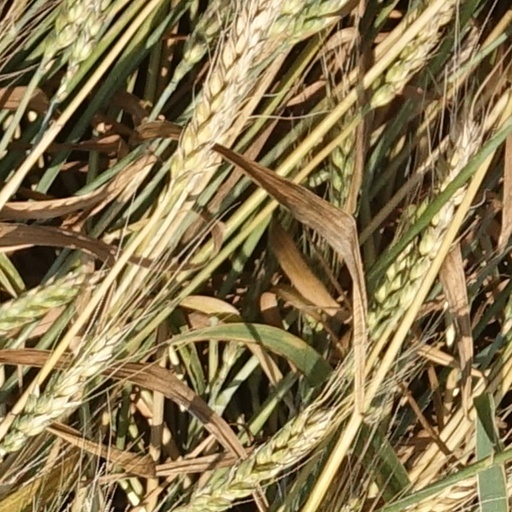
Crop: wheat